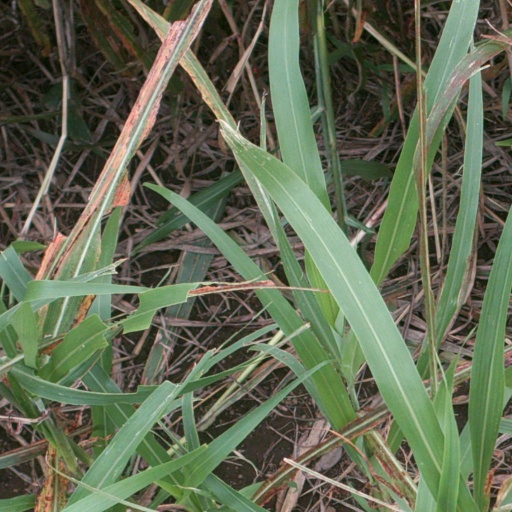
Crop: sorghum